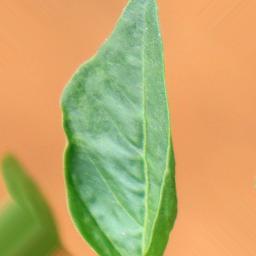
Label: mites_and_trips